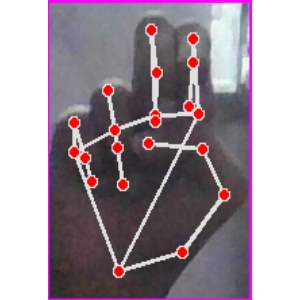
अक्षर: ह